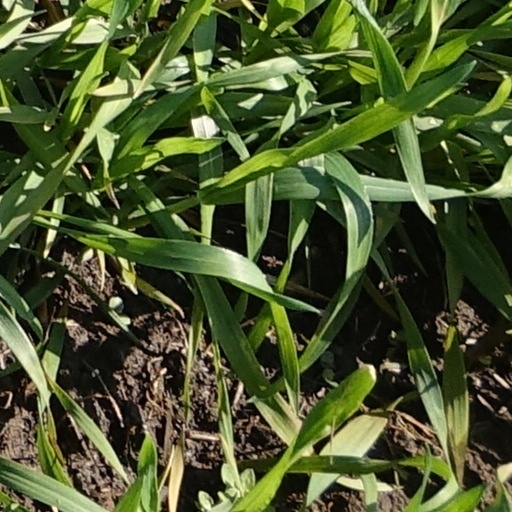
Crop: wheat